Neighborhoods of Milwaukee

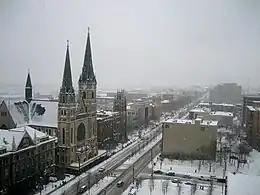
Looking west along W Wisconsin, with Gesu Church visible

Historic Mitchell Street is a street located about 1.5 miles (2.4 km) southwest of downtown. The Mitchell Street neighborhood is the heart of a densely populated area of Milwaukee's near south side.